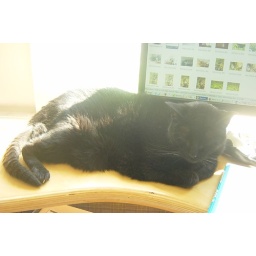
Emma taking over the computer desk